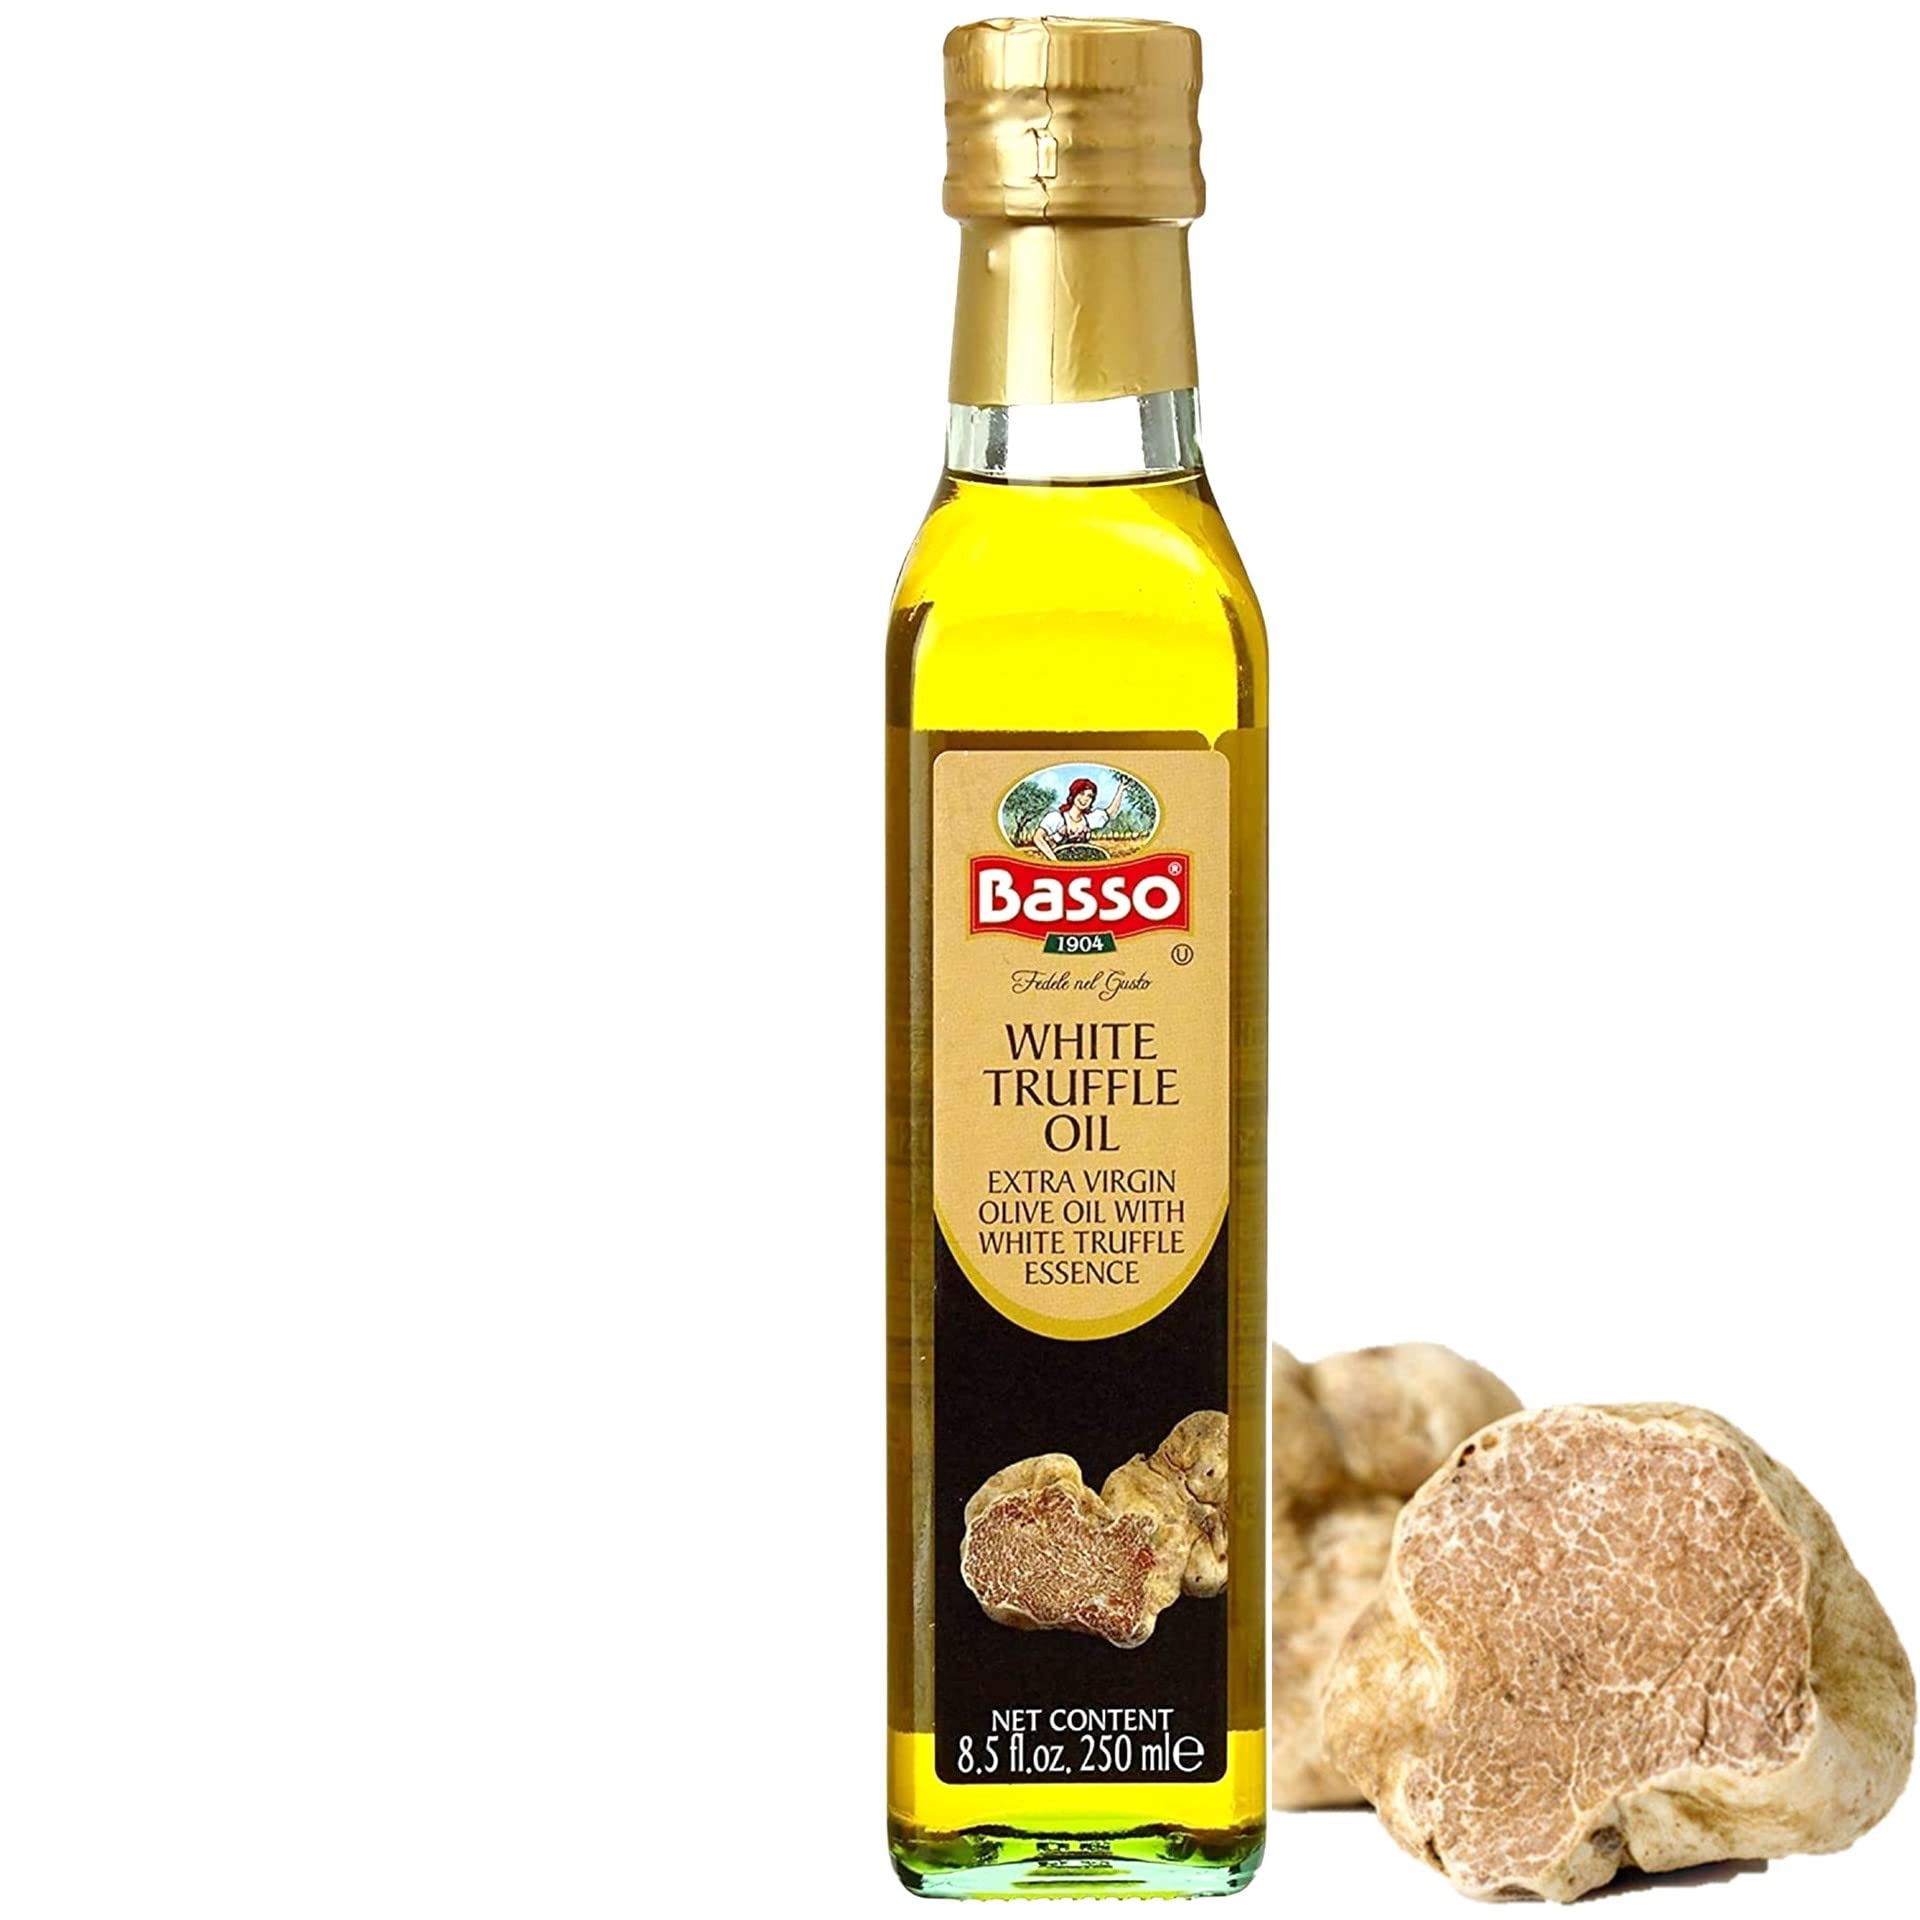
Item Name: 6 Pack, White Truffle Oil, Large Size 8.5oz (250 ml), High Concentrate, Great for Pasta, Pizza, Risotto, or any of your favorite recipes. Basso
Bullet Point 1: Our Truffle Infused Oil features complex notes of woods, earth, and fruit that are characteristic of the Italian Truffle. Earthy and distinctive, our Truffle Infused Oil is a perfect finishing drizzle atop your culinary creations.
Bullet Point 2: Delicious and Versatile: Our oils, dressings and vinaigrettes make it easy to create distinctive dishes for professional chefs, novice cooks and foodies. Great for salads, meats, pastas and more
Bullet Point 3: Natural and Sustainable: The perfect touch to make a gourmet breakfast, lunch, or dinner. We strive to make carefully crafted, sustainable products.
Bullet Point 4: Expeller-pressed and Non-GMO Delicious blend of Truffle and Olive Oil: We use the finest truffles combined with high quality extra virgin olive oil to make this premium truffle oil.
Bullet Point 5: Lend a sophisticated note to your dishes with this delicious extra virgin olive oil, infused with full-bodied white truffle flavor for the discerning palate
Product Description: Introducing the Basso 6 Pack of White Truffle Oil in a generous Large Size of 8.5oz (250 ml) each – your culinary masterpiece awaits! Elevate your dishes to a new level of gourmet excellence with our premium, High Concentrate White Truffle Oil. Crafted with care, our truffle oil encapsulates the earthy, luxurious aroma of white truffles harvested at their peak. This 6-pack ensures you have an ample supply of this culinary gem, ready to infuse your cooking with its irresistible essence. Whether you're a seasoned chef or a passionate home cook, our White Truffle Oil is the perfect companion for unleashing your creativity in the kitchen. Drizzle it over freshly cooked pasta for a sublime truffle-infused twist, or turn your pizza into a gastronomic delight with just a few drops. Stir it into creamy risotto to create a velvety, aromatic masterpiece that will tantalize your taste buds. The large size of each bottle ensures you'll have enough truffle oil to experiment with, inviting you to explore its versatile applications across a wide range of dishes. Our High Concentrate formula guarantees that a little goes a long way, allowing you to achieve that signature truffle flavor without overpowering your creations. Basso takes pride in delivering exceptional quality, and our White Truffle Oil is no exception. With its sleek packaging and unparalleled flavor profile, this 6-pack is an excellent addition to your pantry or a thoughtful gift for the food enthusiast in your life. Unleash the magic of truffles in your kitchen with the Basso 6 Pack of White Truffle Oil – a culinary essential that transforms every meal into a gourmet masterpiece.
Value: 8.5
Unit: Fl Oz

Price: 87